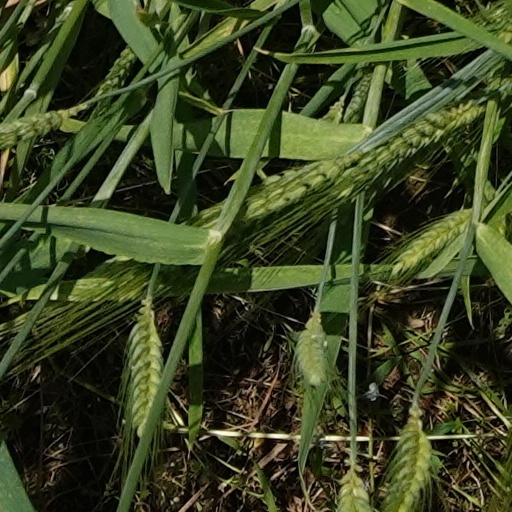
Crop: wheat